Hall Johnson

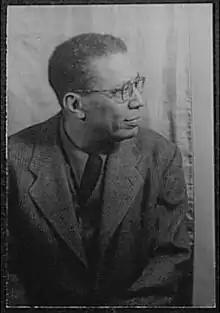
Hall Johnson (1947) Photo by Carl Van Vechten

Francis Hall Johnson (March 12, 1888 – April 30, 1970) was an American composer and arranger of African-American spiritual music. He is one of a group—including Harry T. Burleigh, R. Nathaniel Dett, and Eva Jessye—who had great success performing African-American spirituals.